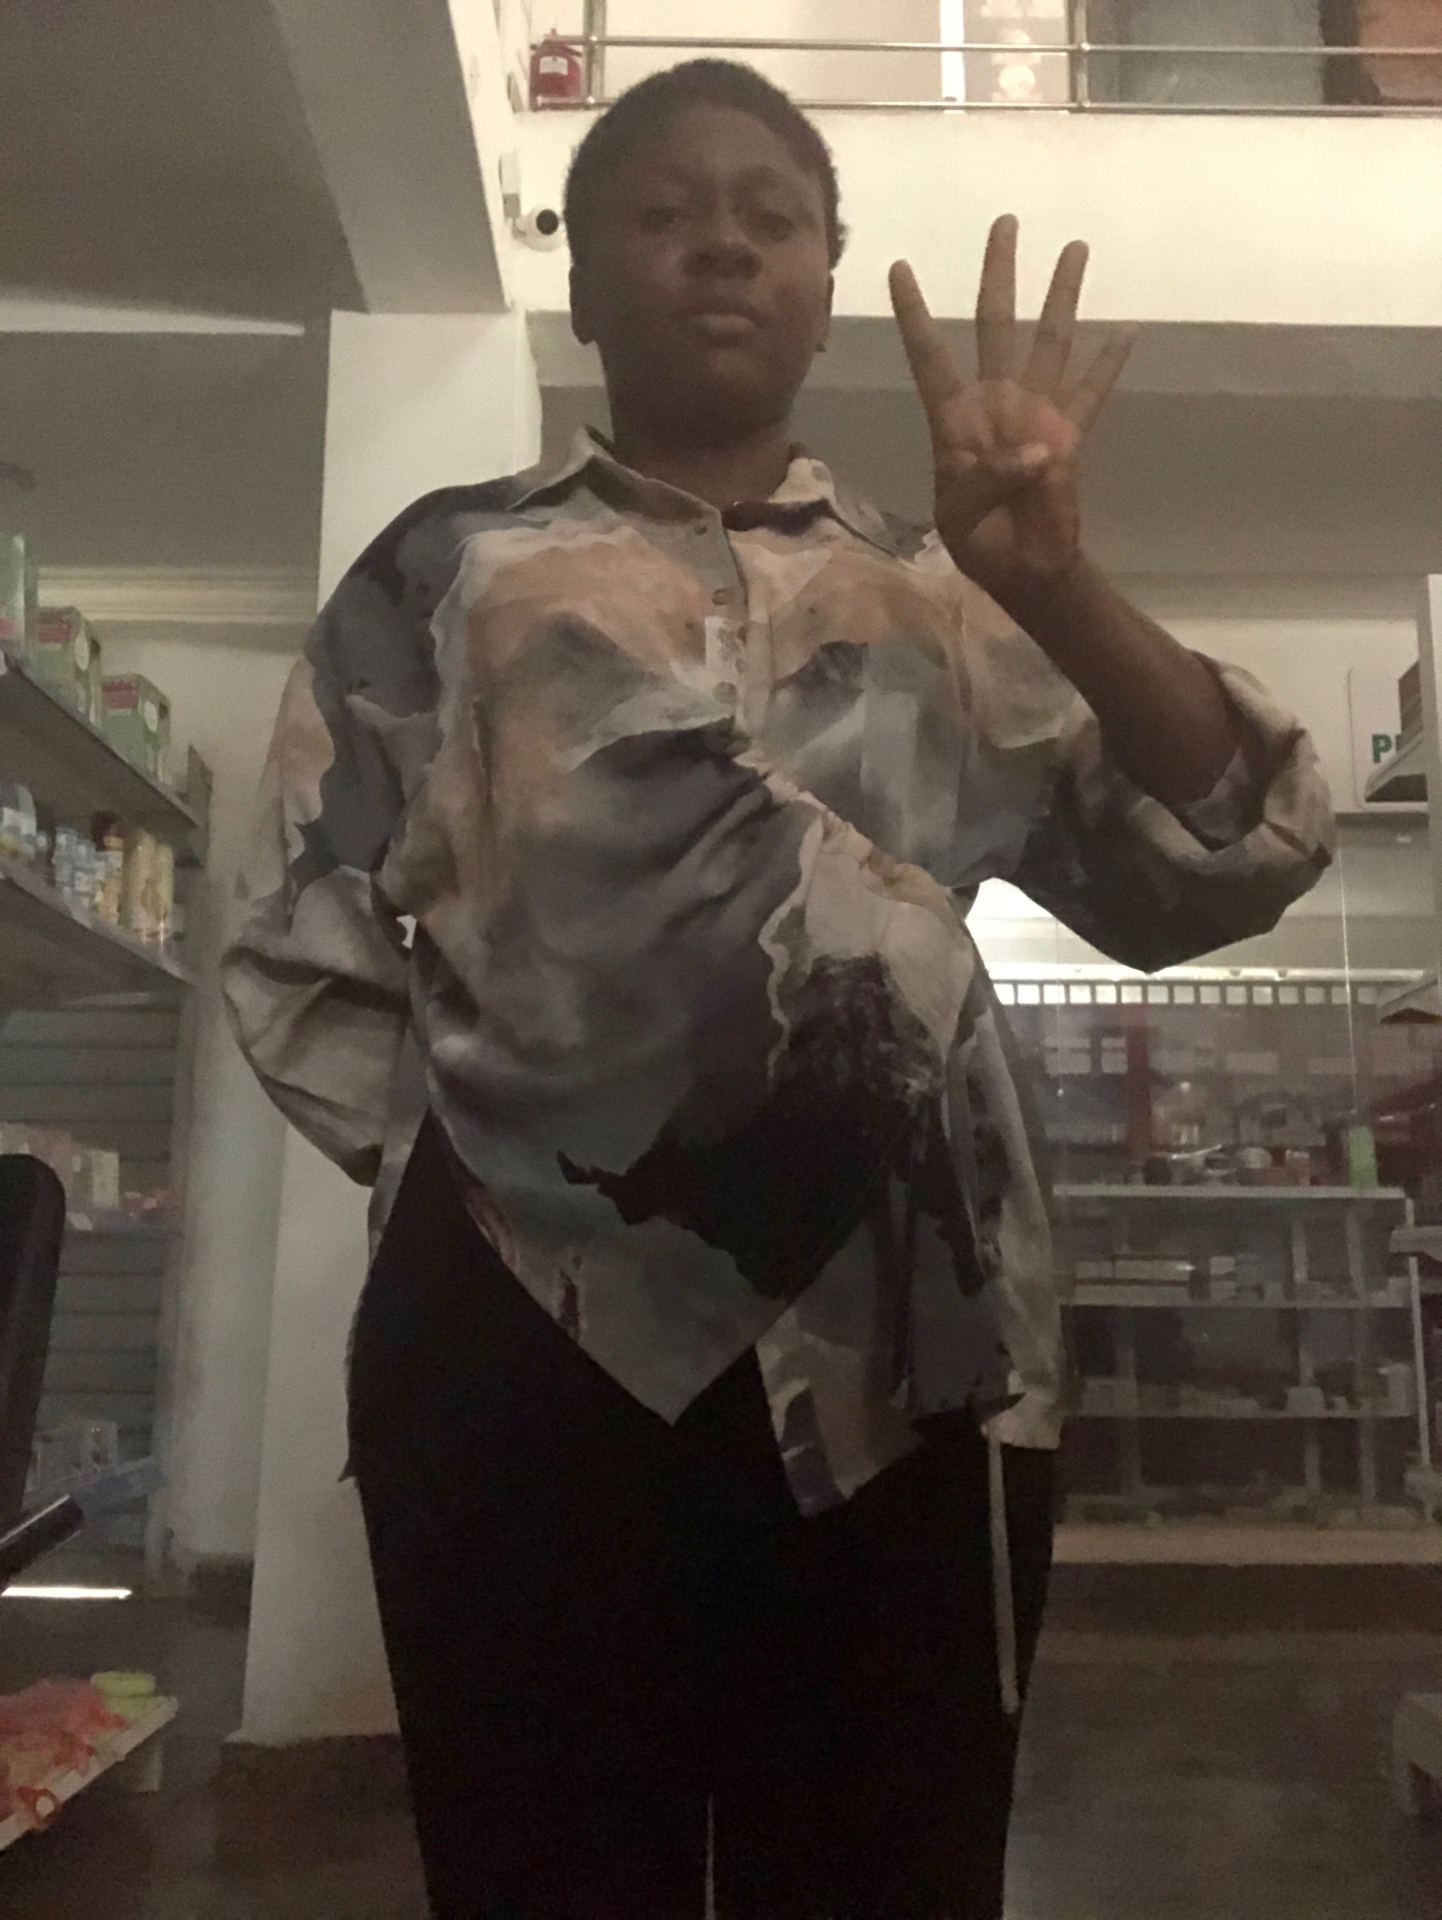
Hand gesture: four